Kevin Benavides

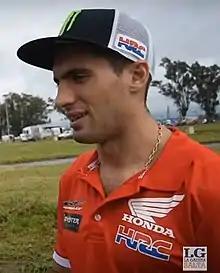
Kevin Benavides in 2017

Kevin Max Benavides (born 9 January 1989) is an Argentine rally raid motorcyclist who is best known for winning the Dakar Rally twice, in 2021 and 2023, as well as coming second place in 2018. He is a former driver of the Monster Energy Honda Racing. In April 2021, he signed to race for Red Bull KTM Factory Racing in both the FIM Cross-Country Rallies World Championship and the Dakar Rally onboard the KTM 450 RALLY.